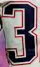
Number: 3